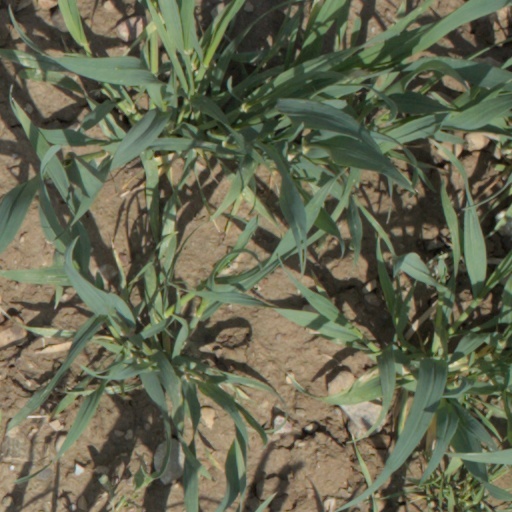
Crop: wheat